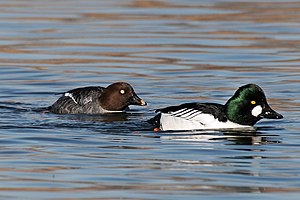
Hvinand / Kilde/Eksterne henvisninger
Hvinandepar.
Hvinand er en andefugl, der fortrinsvis yngler ved søer i skove i den boreale zone af Nordamerika og Eurasien. Hvinanden er en dykand, der lever af bløddyr, insekter og planter. Det er en trækfugl, der som vintergæst er almindelig i de danske farvande. Den er desuden siden 1972 blevet ynglefugl i Danmark, dog næsten udelukkende i nordsjællandske søer omgivet af løvskov. Dens rede placeres i hule træer, fx udhugget af spætter, i Danmark sortspætten.